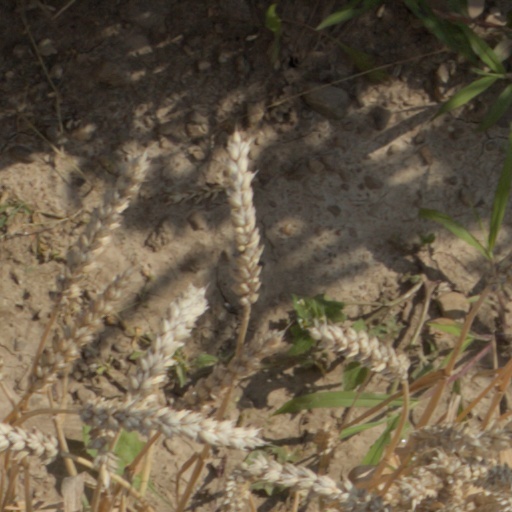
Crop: wheat